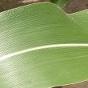
Crop: Maize
Condition: healthy-leaf